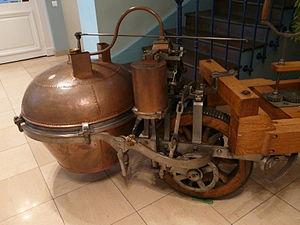
Modèle réduit (échelle 1/2) du fardier de Nicolas-Joseph Cugnot réalisé en 1988 par le lycée N.J. Cugnot et exposé à la mairie de Void-Vacon
Void-Vacon est une commune française située en région Grand Est, dans le sud du département de la Meuse. Ses habitants sont les Vidusiens, du nom du petit cours d'eau, le Vidus, qui traverse la commune avant de se jeter dans la Meuse.